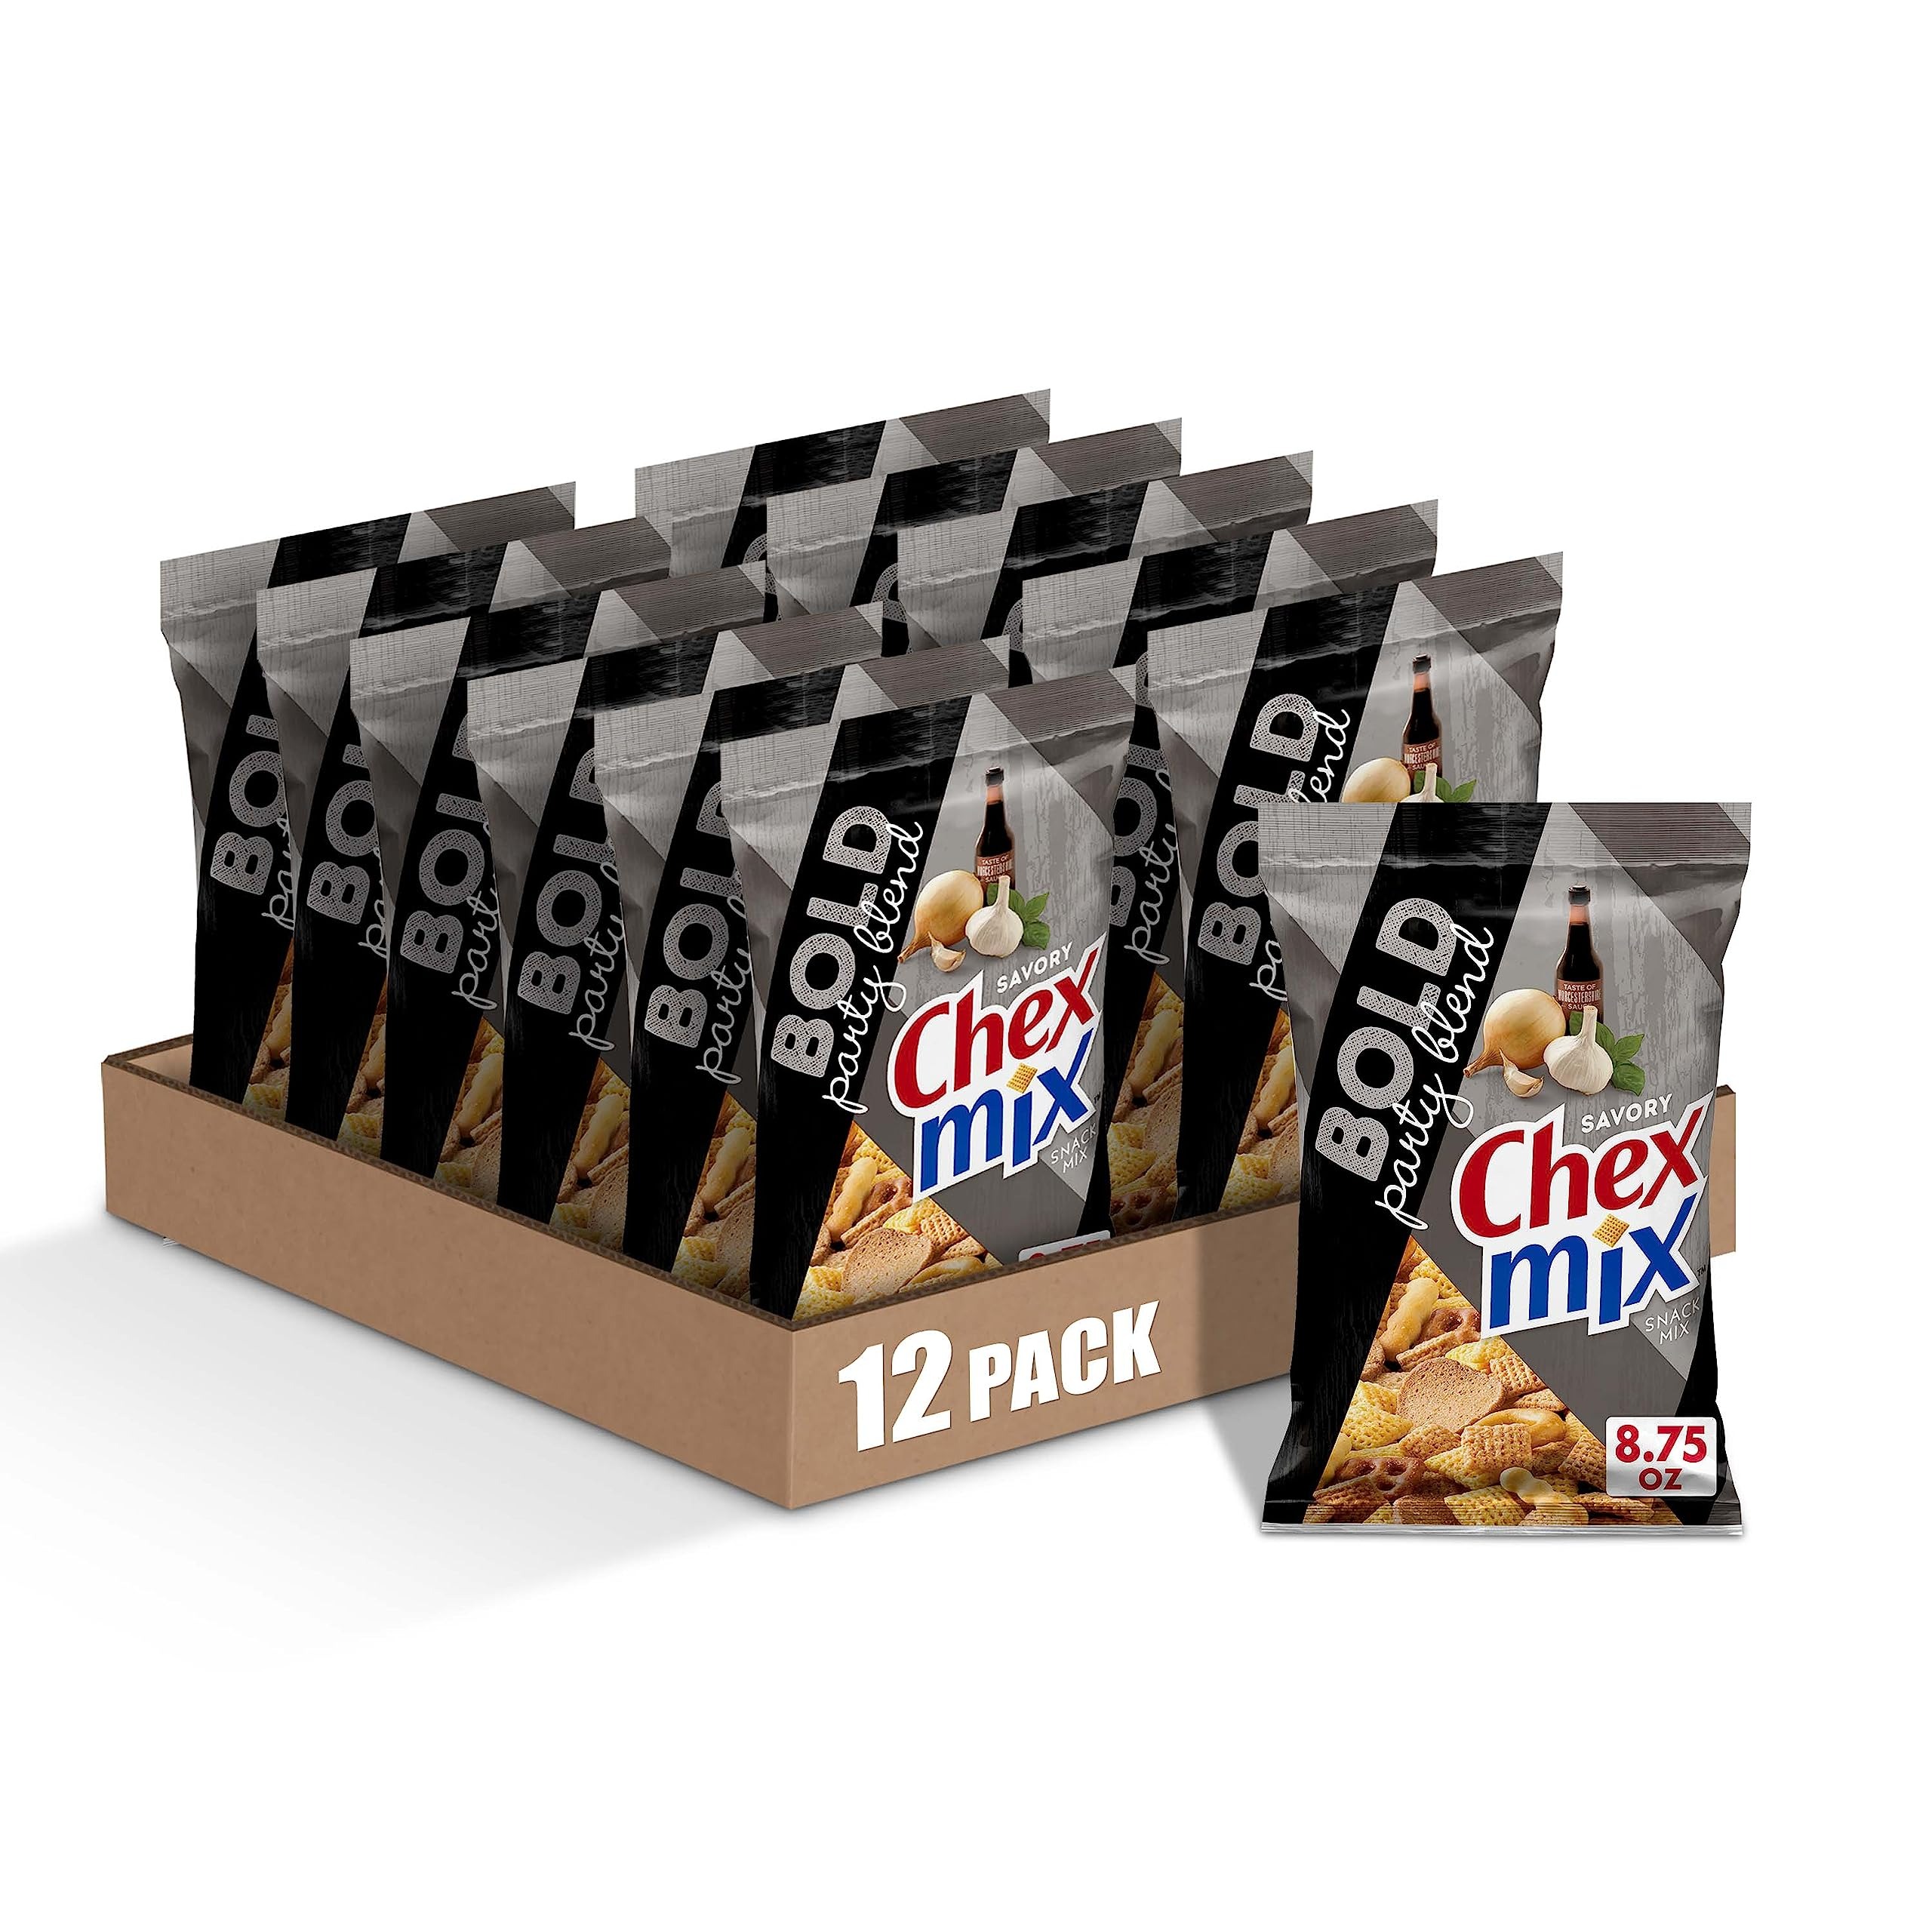
Item Name: Chex Mix Snack Mix, Bold Party Blend, Savory Snack Bag, 8.75 oz (Pack of 12)
Bullet Point 1: CHEX MIX: Snack Mix loaded with fun, flavorful shapes of Chex, pretzels, rye chips, breadsticks and more
Bullet Point 2: SAVORY SNACK MIX: Keep the party interesting with a zesty array of corn Chex, wheat Chex, mini breadsticks, pretzels and rye chips
Bullet Point 3: PARTY FAVORITE: Endless taste and texture combinations make it the perfect party mix snack for get-togethers of all shapes and sizes; Not your standard pub mix, trail mix, or bar snack
Bullet Point 4: EASY AND PORTABLE: Stock your pantry with these delicious snack pack to share with friends and family
Bullet Point 5: CONTAINS: 8.75 oz (Pack of 12)
Value: 105.0
Unit: Ounce

Price: 35.9